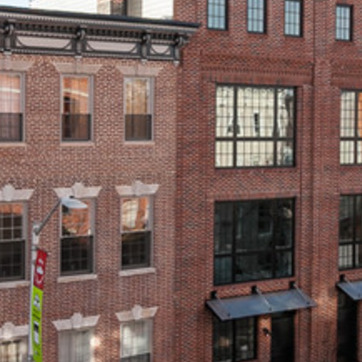
Material: brick